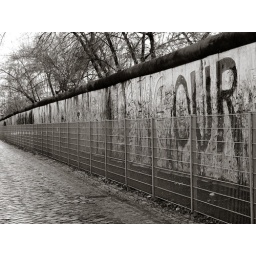
Berlin in black and white (2007)